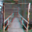
Label: bridge